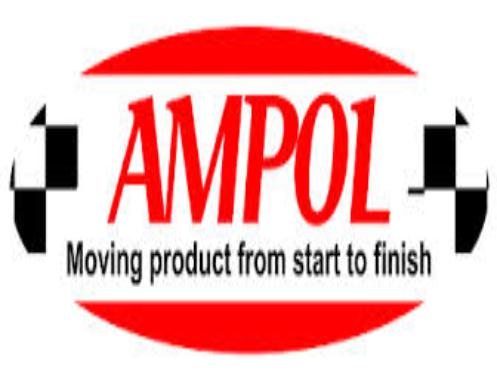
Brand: Ampol
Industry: Others